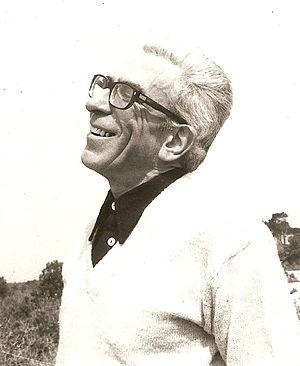
André Bourguignon circa 1975
André Bourguignon, né le 8 août 1920 à Paris et mort le 9 avril 1996 dans la même ville, est un médecin, psychiatre et professeur agrégé de psychiatrie à l'université de Paris XII et au centre hospitalier universitaire de Créteil. Au cours de sa carrière, sa démarche profondément humaniste l'a conduit de la médecine somatique classique à la psychiatrie d'inspiration psychanalytique, puis à une vaste synthèse anthropologique.